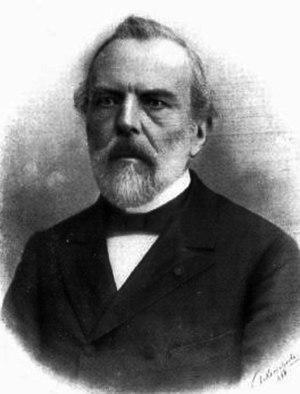
François Folie est un astronome belge né à Venlo le 11 décembre 1833 et décédé à Liège le 29 janvier 1905.
François Folie est un astronome belge. Il est né à Venlo le 11 décembre 1833 et mort à Liège le 29 janvier 1905.